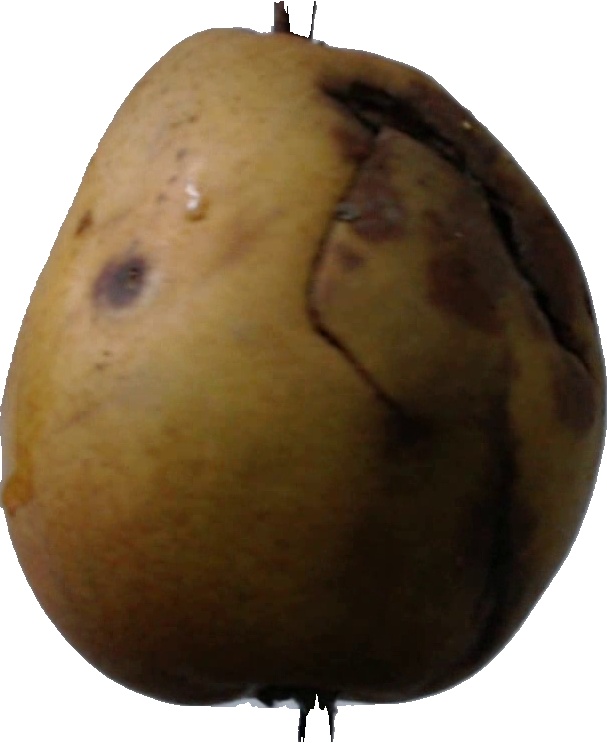
Label: pear_3